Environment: real
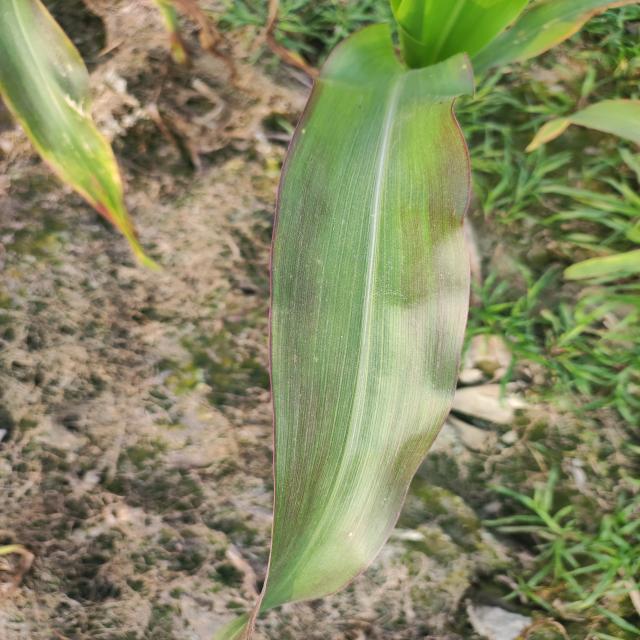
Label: phosphorus_deficiency